Bishop

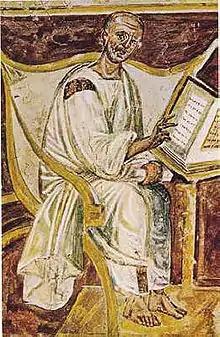
A 6th-century image of Saint Augustine, bishop of Hippo Regius

In the First Epistle to Timothy and Epistle to Titus in the New Testament a more clearly defined episcopate can be seen. Both letters state that Paul had left Timothy in Ephesus and Titus in Crete to oversee the local church. Paul commands Titus to ordain presbyters/bishops and to exercise general oversight. The authorship of both those letters is questioned by many scholars in the field and the question whether they reflect a first or second century structure of church hierarchy is among the arguments used in the debate as to their authenticity.